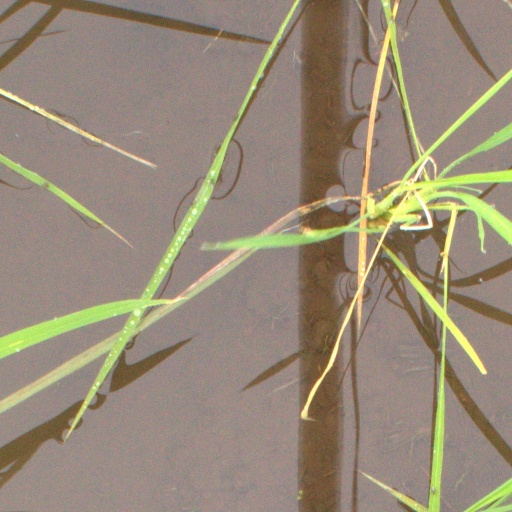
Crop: rice